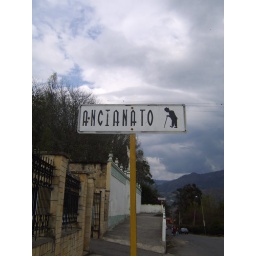
Old person crossing...out in front of the old people home next to the cementary